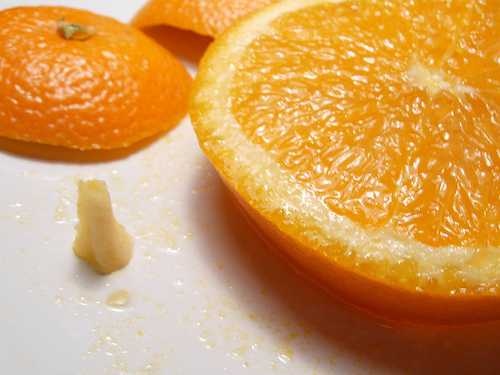
Label: Orange